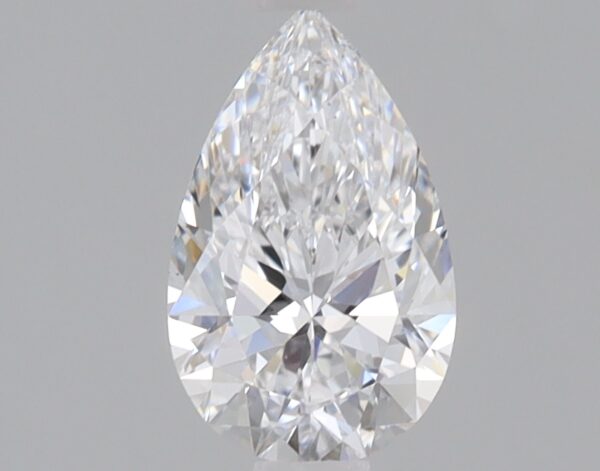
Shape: pear
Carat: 0.77
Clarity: VS1
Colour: D
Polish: EX
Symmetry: EX
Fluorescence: NONE
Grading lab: IGI
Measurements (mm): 8.22 x 5.11 x 3.17